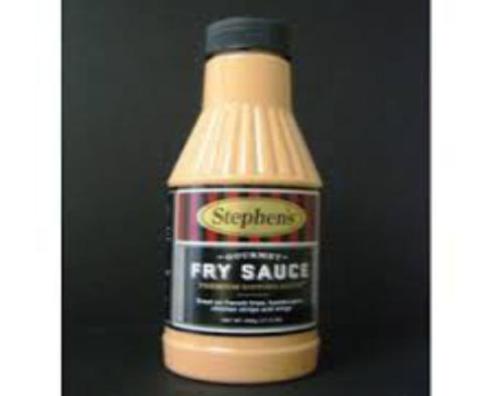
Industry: Food